Henry Condell (mayor)

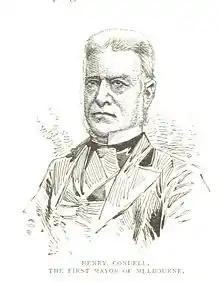
An 1888 illustration of Condell

Henry Condell (1797–1871) was the first Mayor of Melbourne, Victoria, Australia. He served from 1842 to 1844, and was succeeded by Henry Moor.